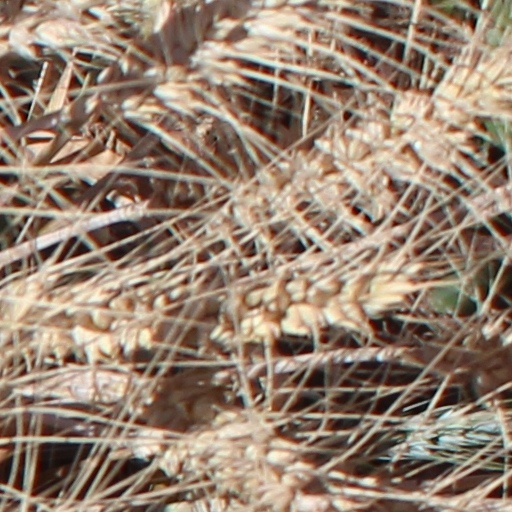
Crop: wheat